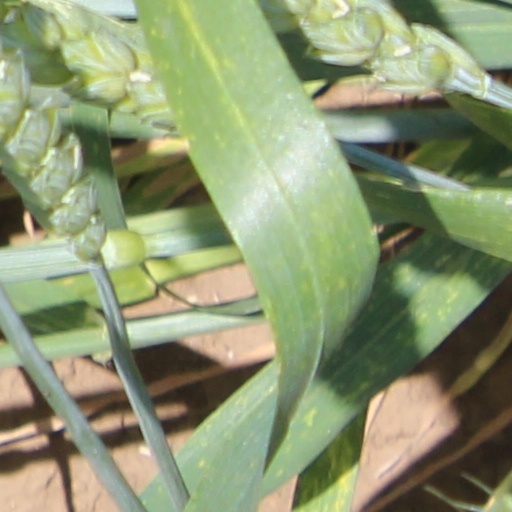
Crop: wheat